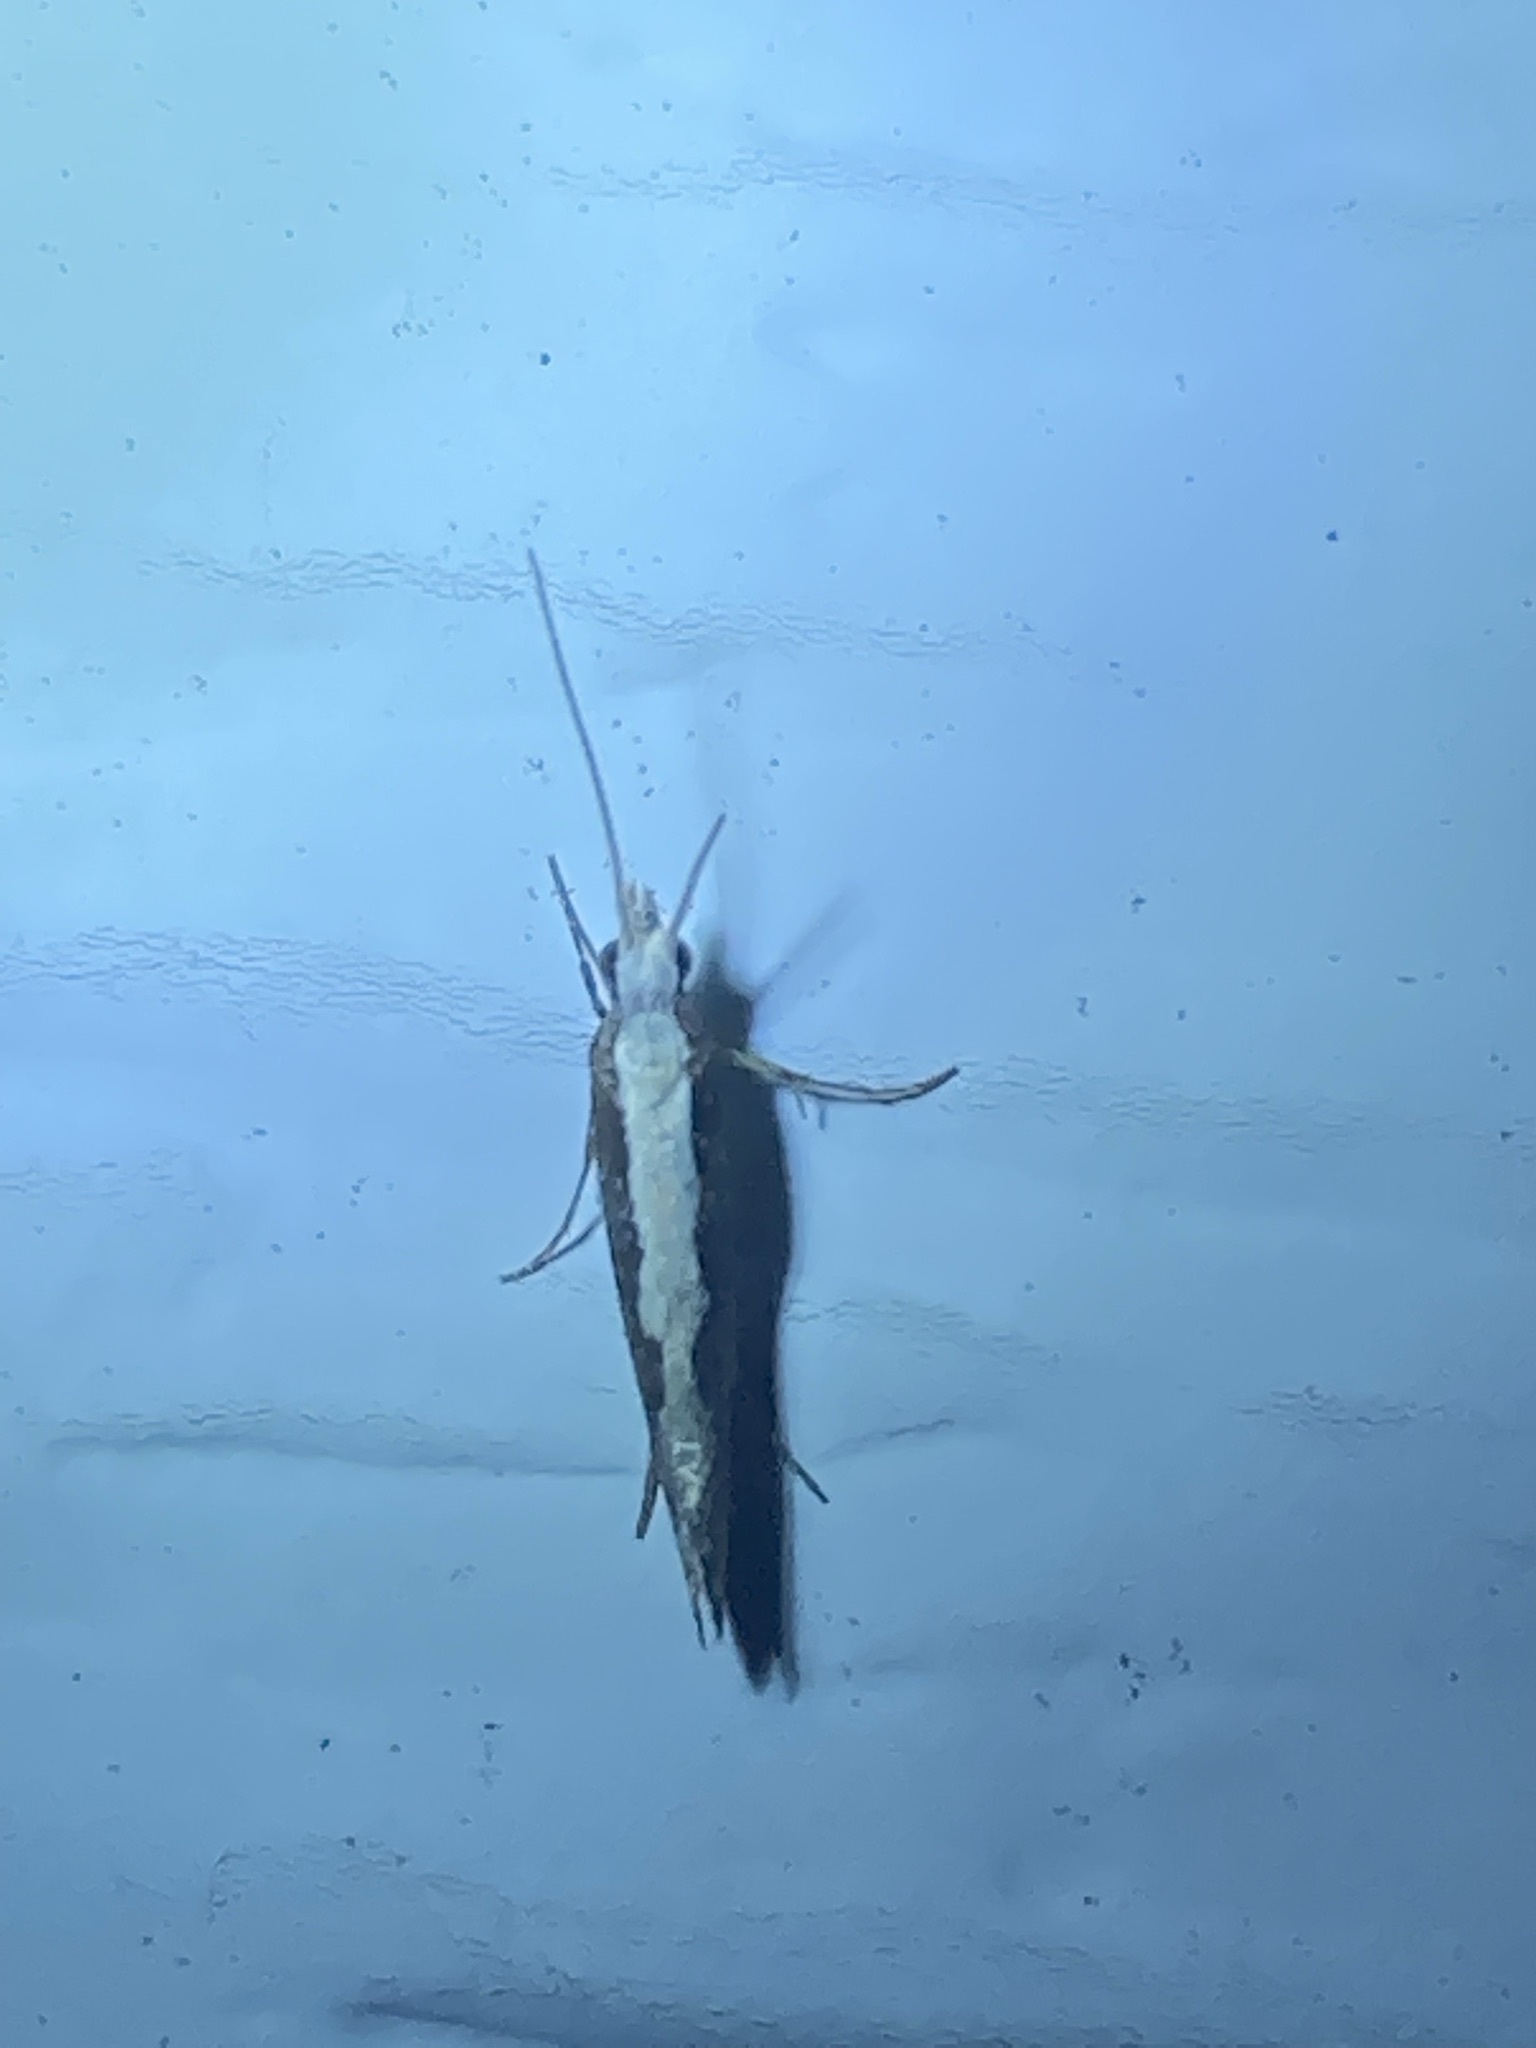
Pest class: diamondback_moth